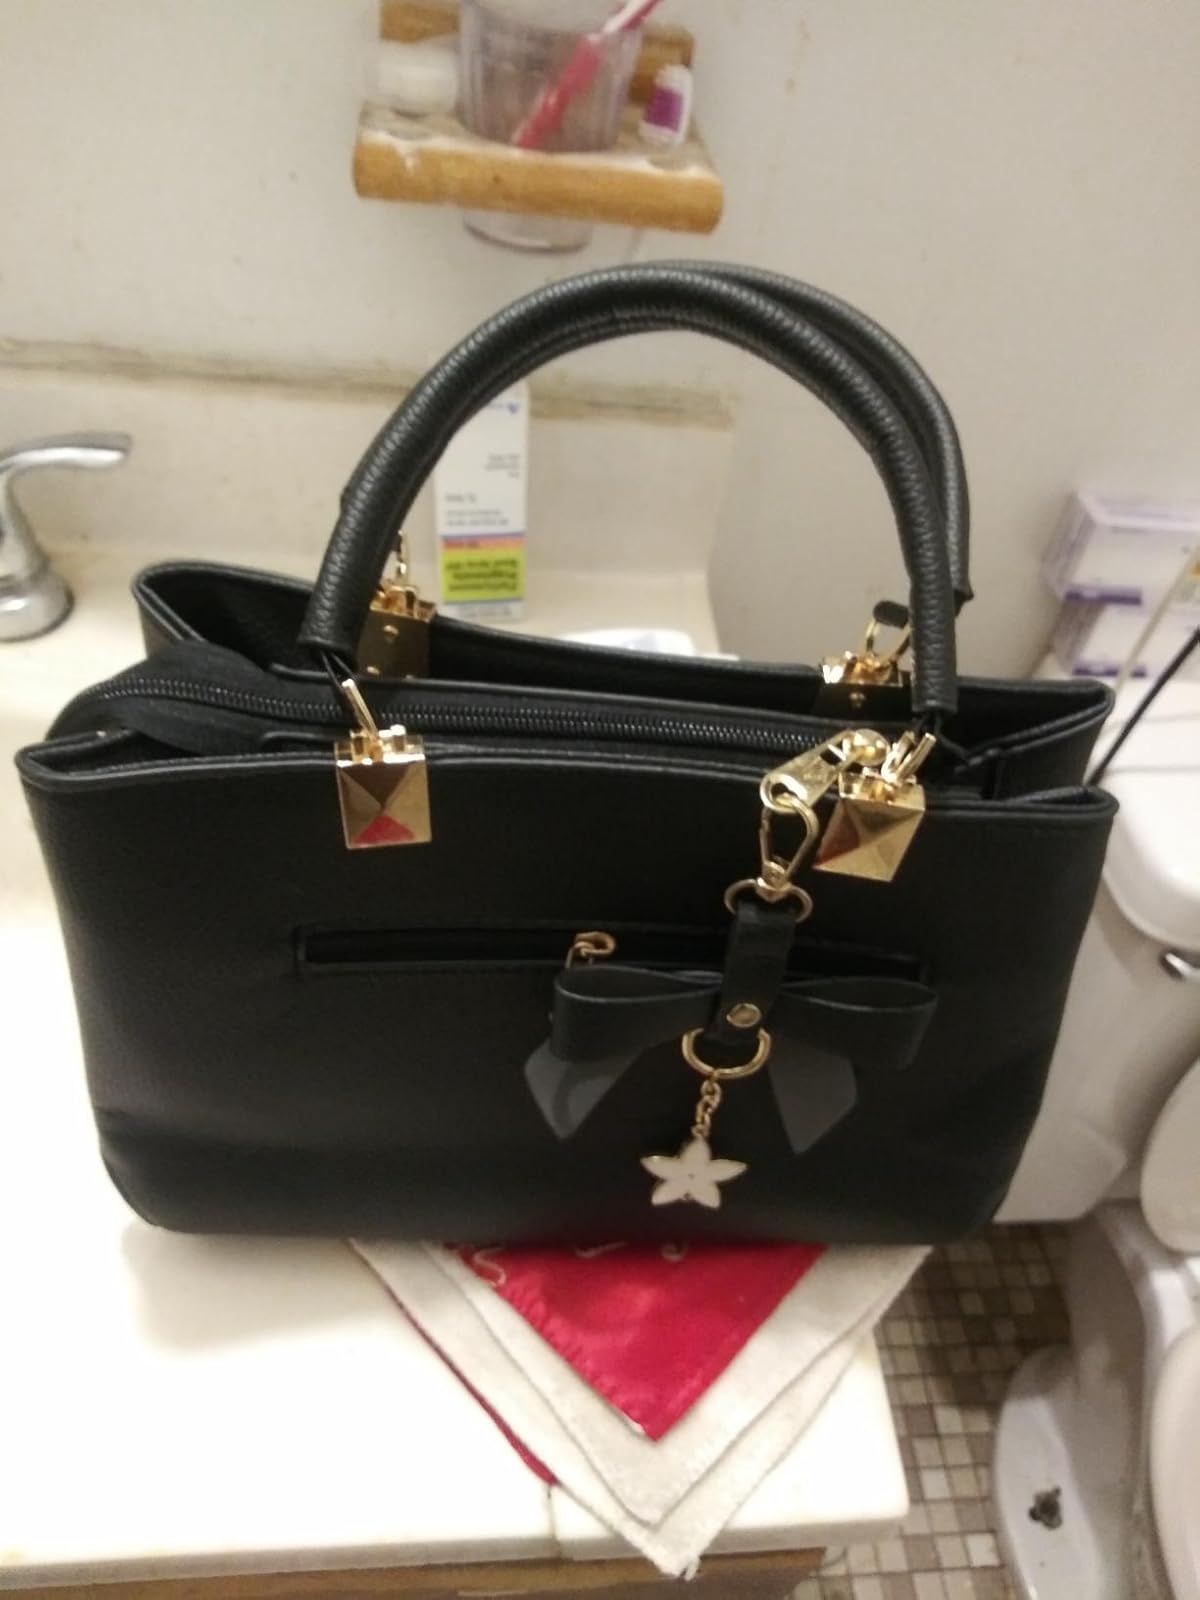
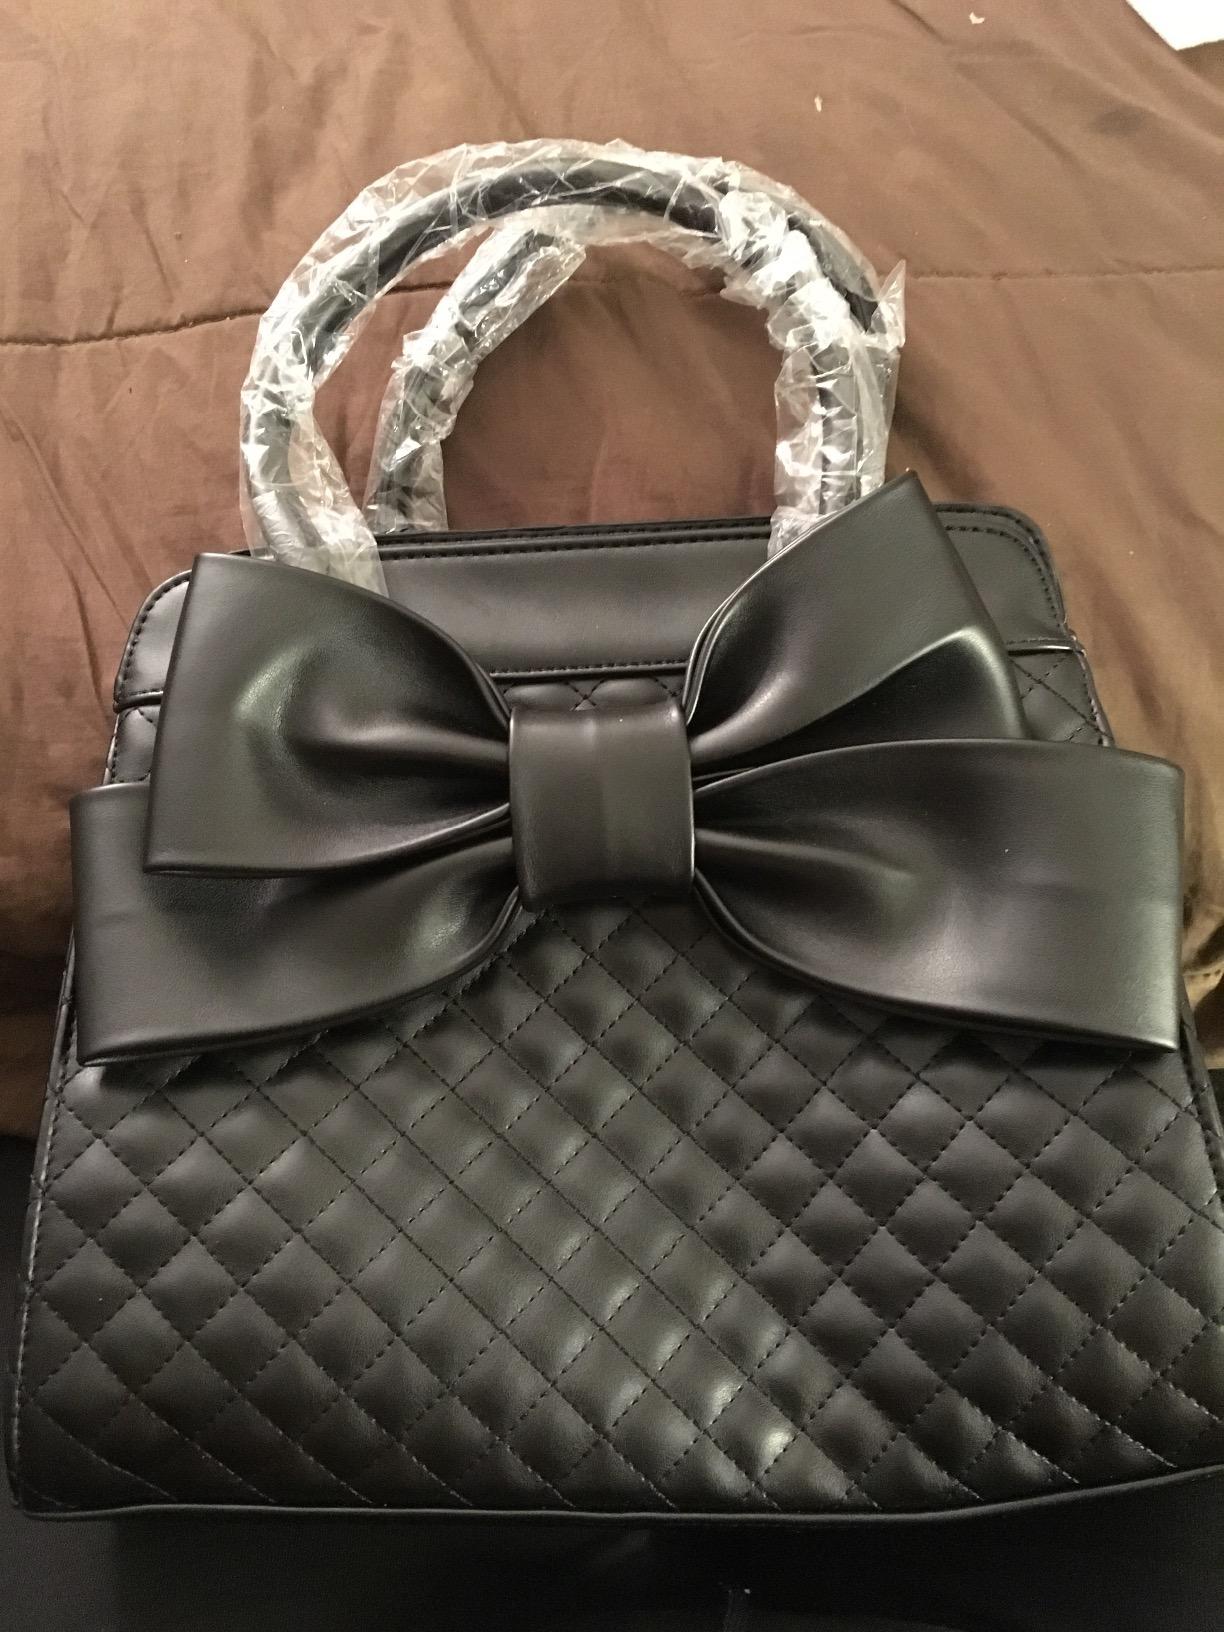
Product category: accessories_handbag
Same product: no